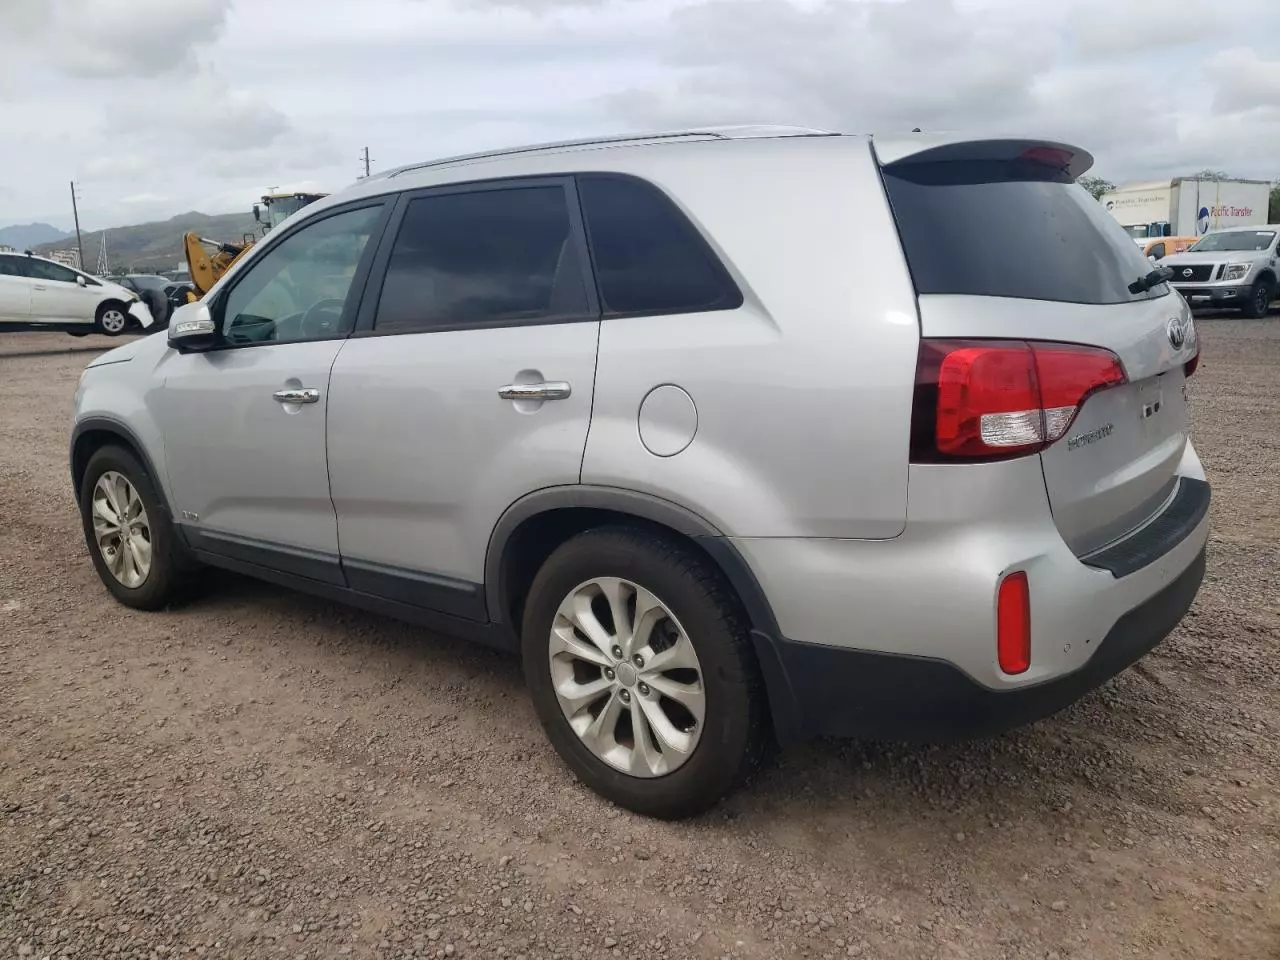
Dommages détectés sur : pare-choc arrière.
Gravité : mineur